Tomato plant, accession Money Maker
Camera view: vertical (180 deg); turntable rotation: 120 degrees
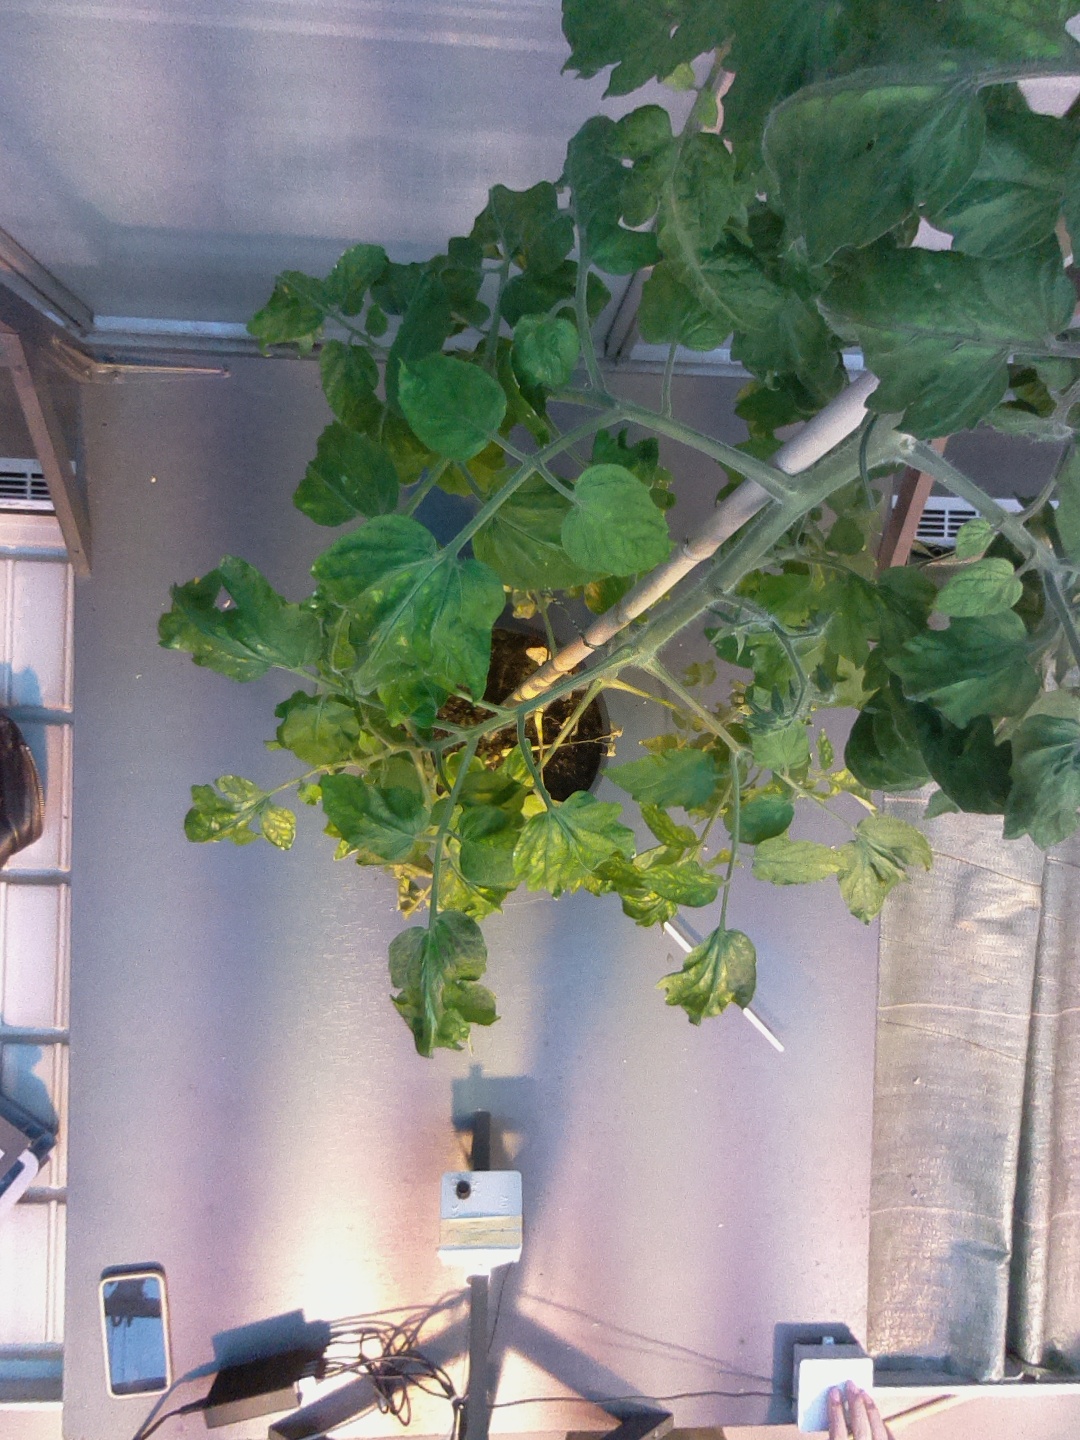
BBCH growth stage 70: Fruits at the main stem or branches visibles